Kangaroo Point Cliffs

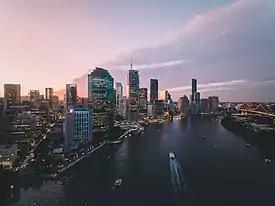
View of Brisbane from the Cliffs

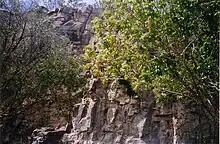
Kangaroo Point Cliffs

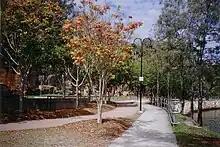
Kangaroo Point Cliffs parkland

The Kangaroo Point Cliffs are heritage-listed cliffs located at Kangaroo Point just across the Brisbane River from the Brisbane CBD in Queensland, Australia. A popular recreation spot, especially for climbing and running, they are conveniently close to the city and the South Bank Parklands. The cliffs can be accessed by footpath from South Bank Parklands, Kangaroo Point Green Bridge or the Story Bridge, and also via ferry to either Holman Street or Maritime Museum ferry terminals. The cliffs were formed after stone was quarried from the site and used in the construction of a number of local structures in the Moreton Bay penal settlement.